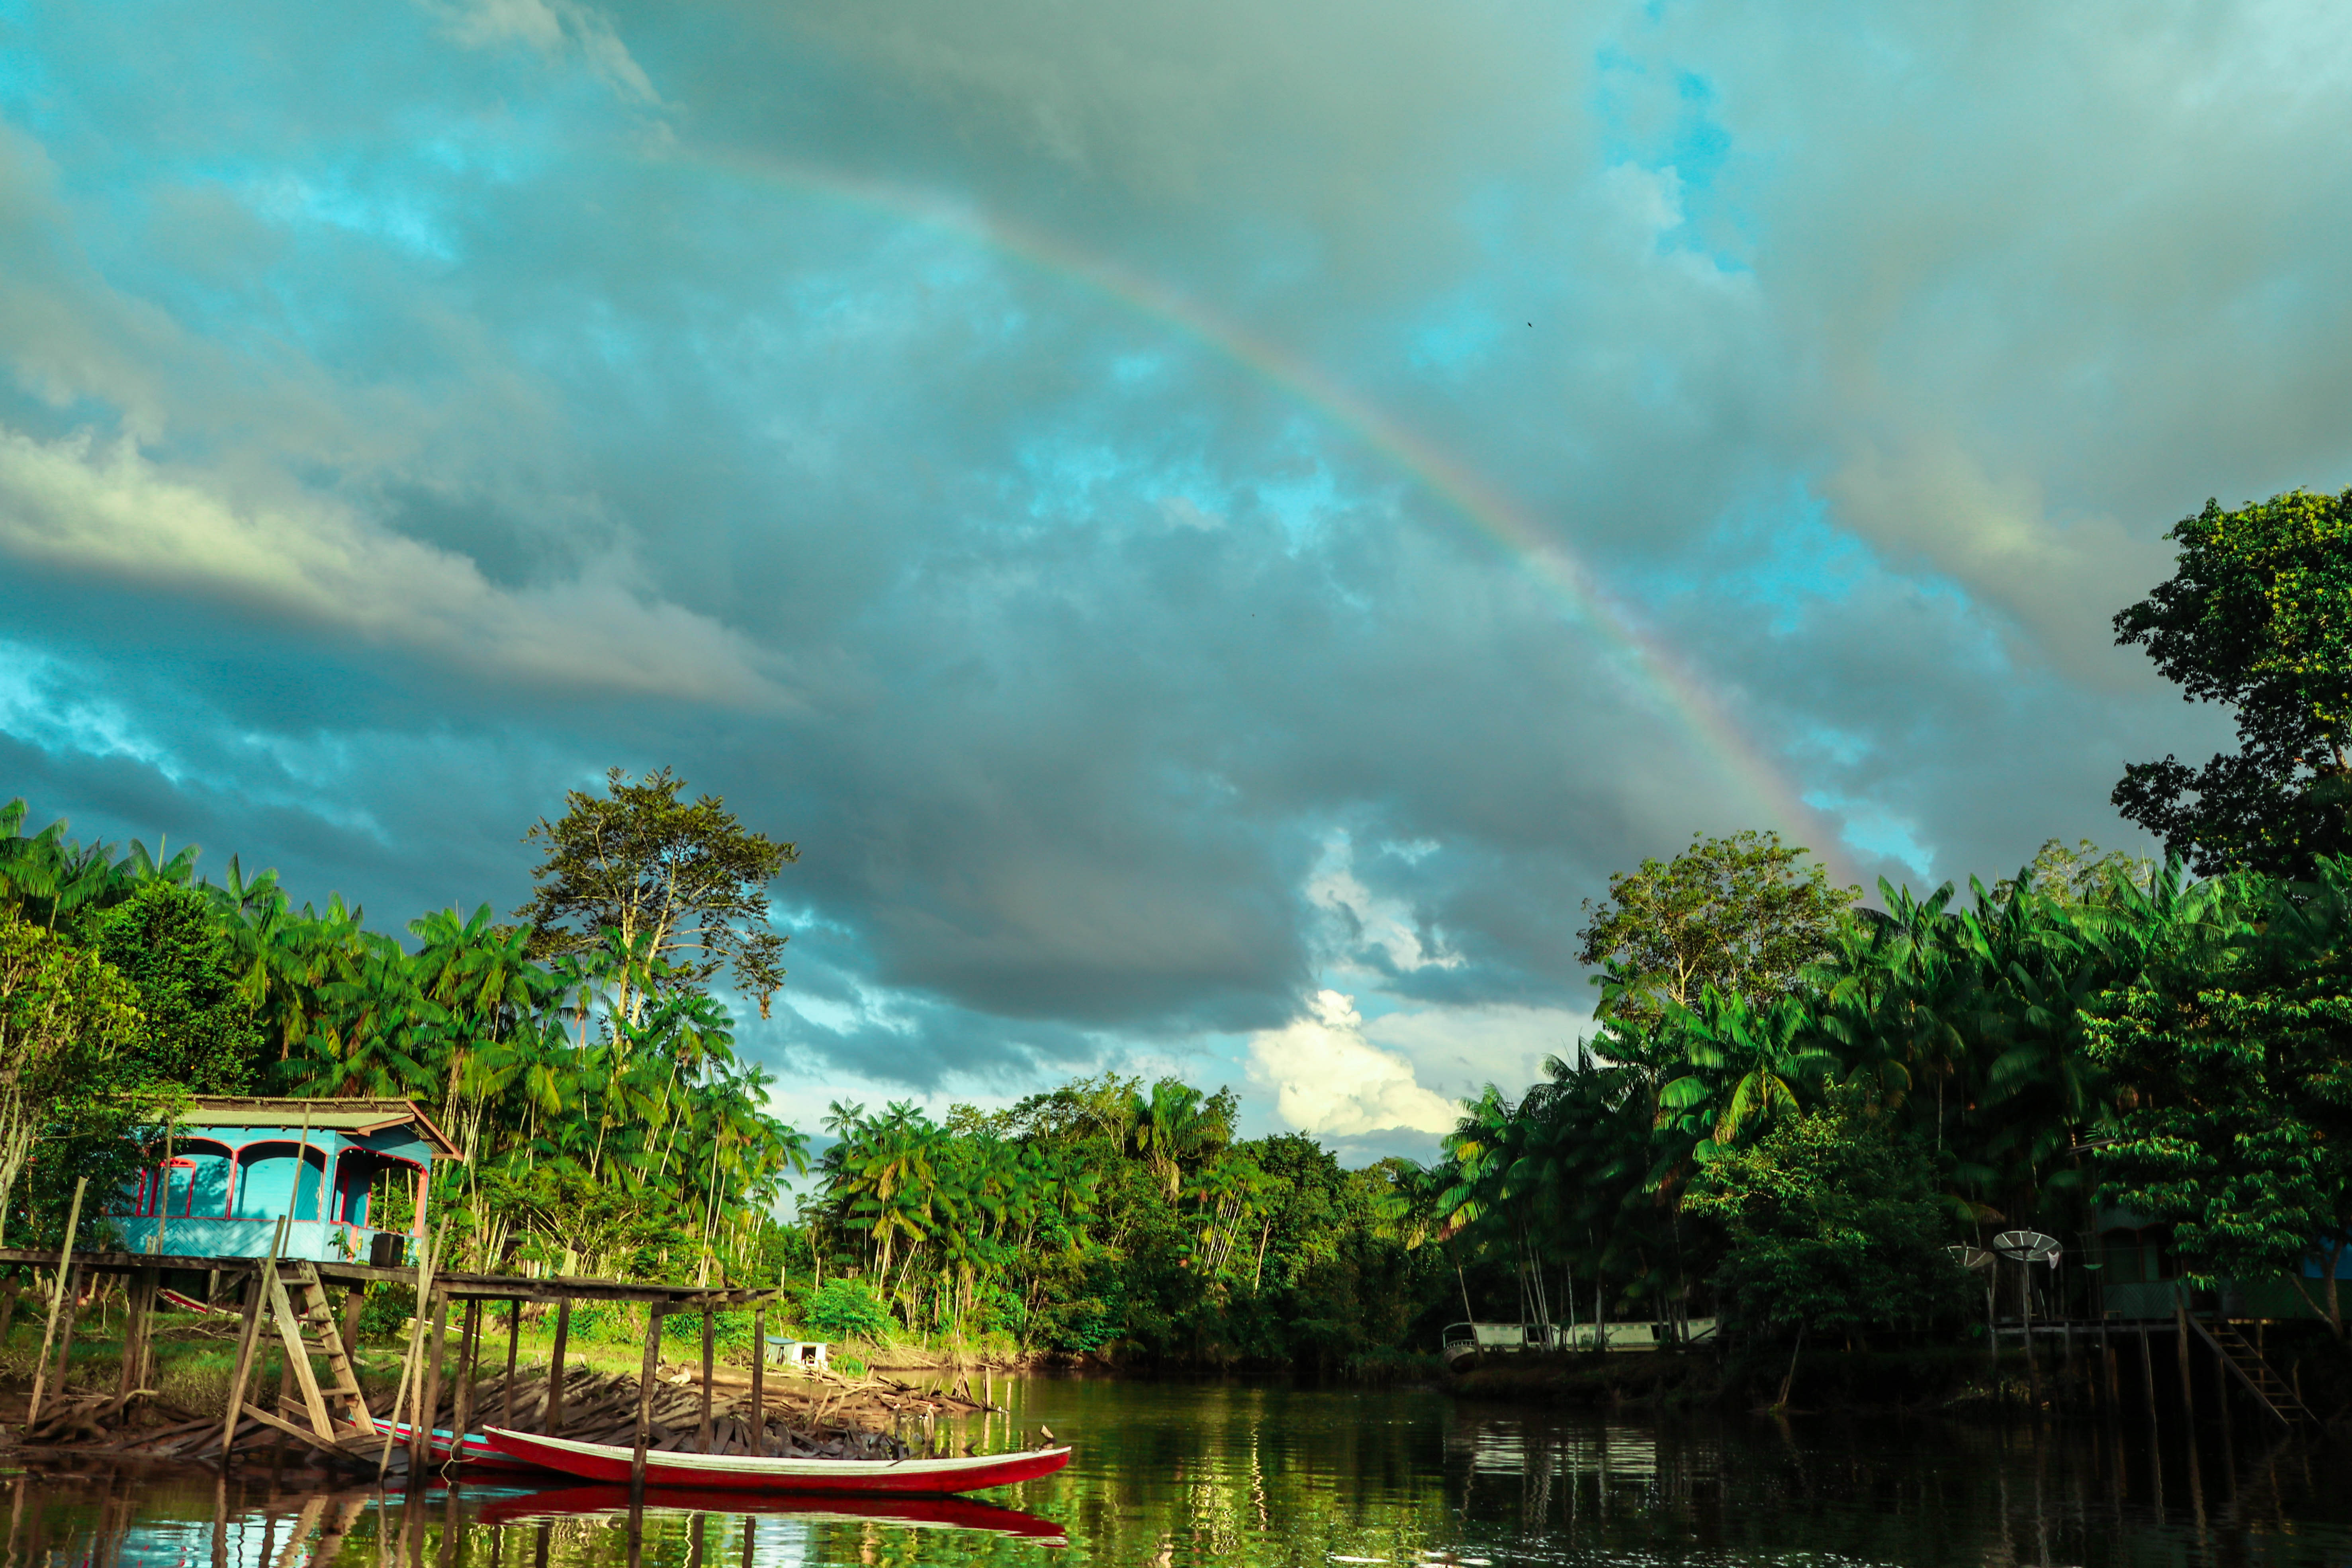
natural, sky, nature, natural landscape, cloud, green, water, vegetation, daytime, tree, river, lake, reflection, bayou, landscape, meteorological phenomenon, waterway, atmosphere, bank, jungle, rural area, forest, watercourse, wetland, plant, swamp, rainbow